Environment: real
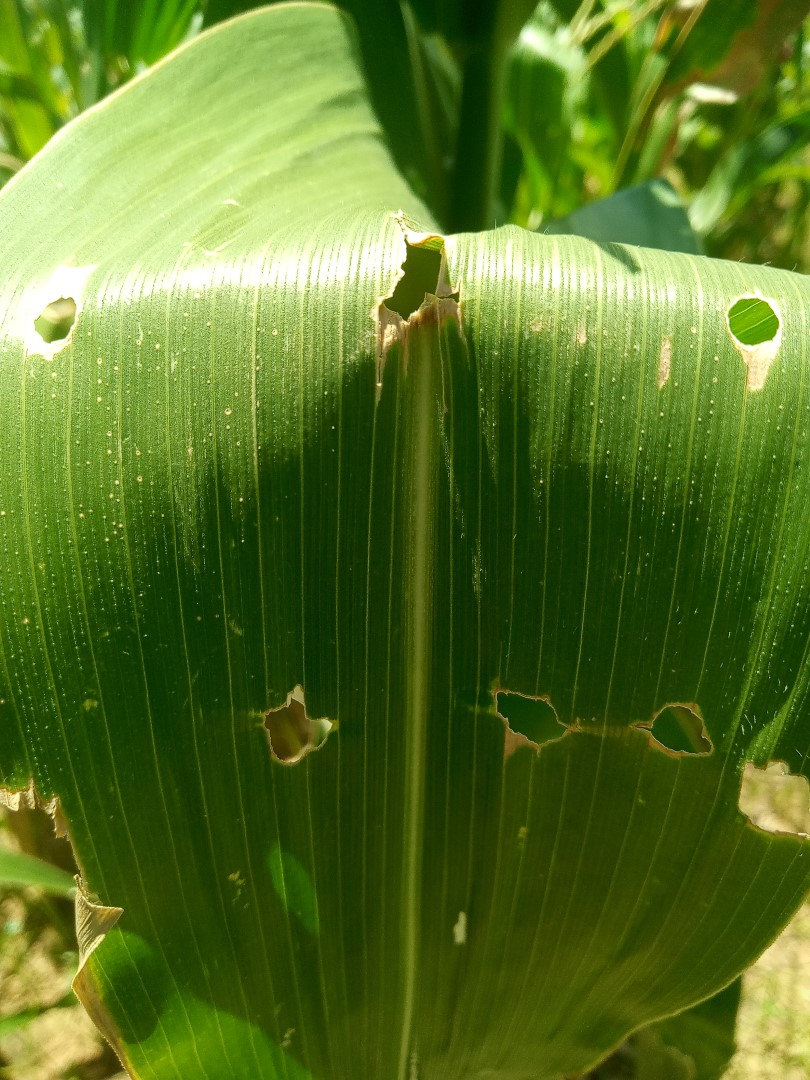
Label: fall_armyworm